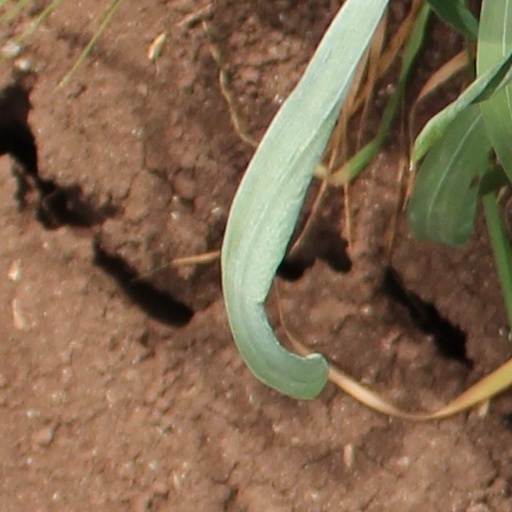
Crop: wheat